Alexandre Jean-Baptiste Brun

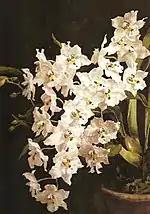
Orchidée Alexandre Brun

Alexandre Brun is also known for his famous collection of "Orchids", commissioned by his friend, the passionate and wealthy Parisian collector Louis Libreck.